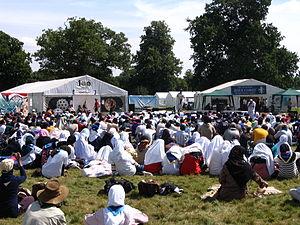
Le 21ᵉ jamboree mondial est un jamboree scout mondial qui a eu lieu du 27 juillet au 8 août 2007 à Hylands Park, près de Chelmsford. Ce jamboree, dont le thème était « Un Monde, Une Promesse », faisait partie des célébrations entourant le centenaire du scoutisme. Plus de 40 000 scouts de 158 pays ont participé à ce jamboree, sans compter de nombreux visiteurs.